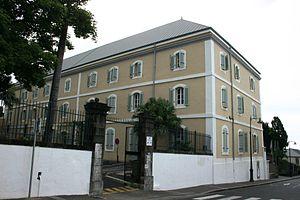
L'Institut d'administration des entreprises de La Réunion à Saint-Denis de La Réunion.
L'Institut d'administration des entreprises de La Réunion, ou IAE de La Réunion, est un Institut d'administration des entreprises basé sur l'île de La Réunion, département d'outre-mer français dans le sud-ouest de l'océan Indien. Ses locaux se trouvent face à la cathédrale de Saint-Denis, dans le centre-ville de Saint-Denis, et donc hors du campus du Moufia, principal campus de l'université de La Réunion, dont il dépend.